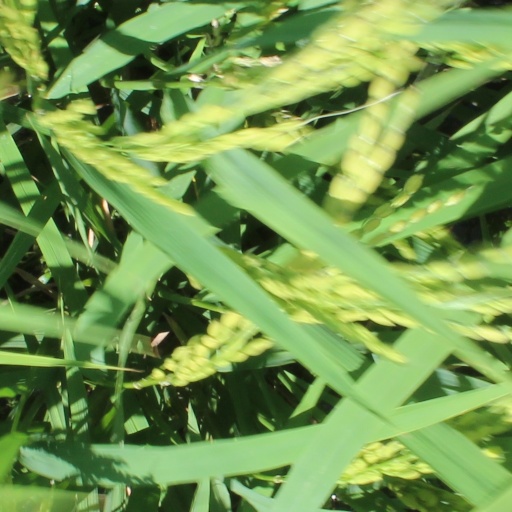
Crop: rice